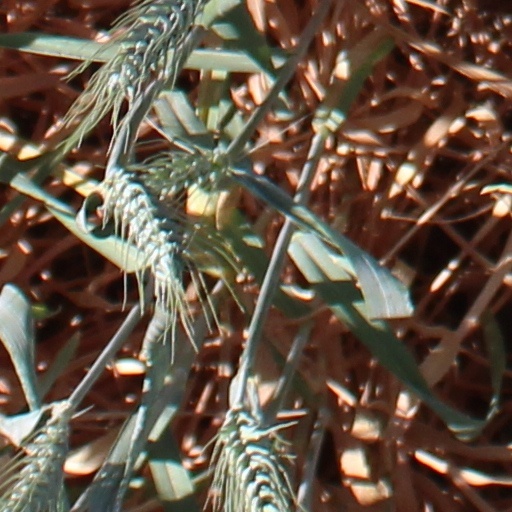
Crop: wheat